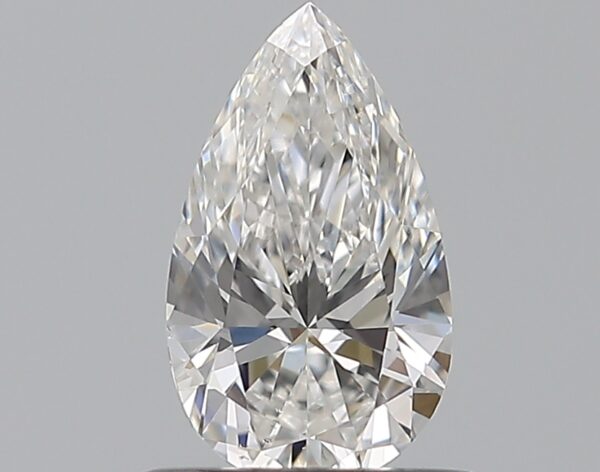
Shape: pear
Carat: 0.58
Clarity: VS2
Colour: E
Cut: EX
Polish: EX
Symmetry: EX
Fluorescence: N
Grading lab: GIA
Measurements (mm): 7.68 x 4.55 x 2.81